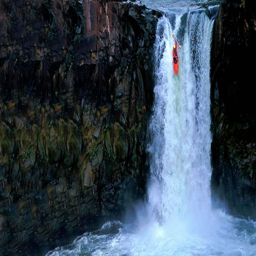
would you be so inclined as to trap your legs inside the cockpit of a kayak and attempt extreme kayaking down a waterfall ?